Bratislava

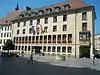
The building of the City Council

From the city's origin until the 19th century, Germans were the dominant ethnic group. By the end of World War I, 42% of the population of Pressburg spoke German as their native language, 40% Hungarian, and 15% Slovak.After the formation of the Czechoslovak Republic in 1918, Bratislava remained a multi-ethnic city, but with a different demographic trend. Due to Slovakization, the proportion of Slovaks and Czechs increased in the city, while the proportion of Germans and Hungarians fell. In 1938, 59% of the population were Slovaks or Czechs, while Germans represented 22% and Hungarians 13% of the city's population. The creation of the first Slovak Republic in 1939 brought other changes, most notably the expulsion of many Czechs and the deportation or flight of the Jews during the Holocaust. In 1945, most of the Germans were evacuated. After the restoration of Czechoslovakia, the Beneš decrees (partly revoked in 1948) collectively punished ethnic German and Hungarian minorities by expropriation and deportation to Germany, Austria, and Hungary for their alleged collaborationism with Nazi Germany and Hungary against Czechoslovakia.